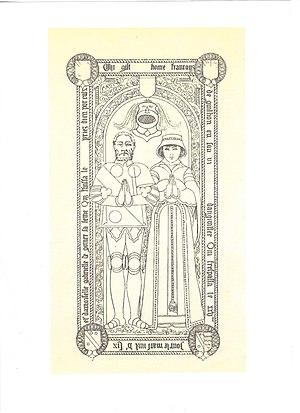
Pierre tombale (XVI siècle) de François de Guillebon et de son épouse Gabrielle de Gomer. Le seigneur d'Angivillers porte sur son armure une cotte armoriée propre aux combattants de retour des guerres d'Italie.
La famille de Guillebon, ou Le Thoillier de Guillebon, est une famille subsistante de la noblesse française, originaire du Beauvaisis. Elle fut maintenue noble d'extraction en 1666 dans la généralité d'Amiens.